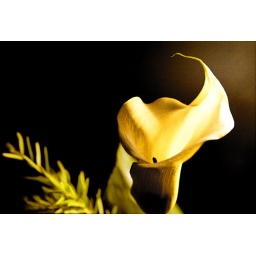
The Calla, in the flower language a sign for 'you are beautiful'